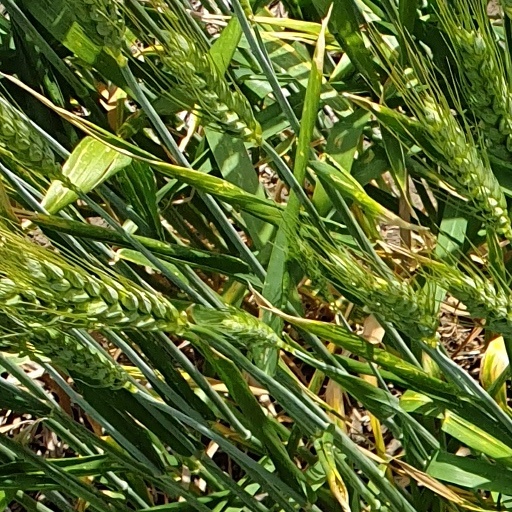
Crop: wheat